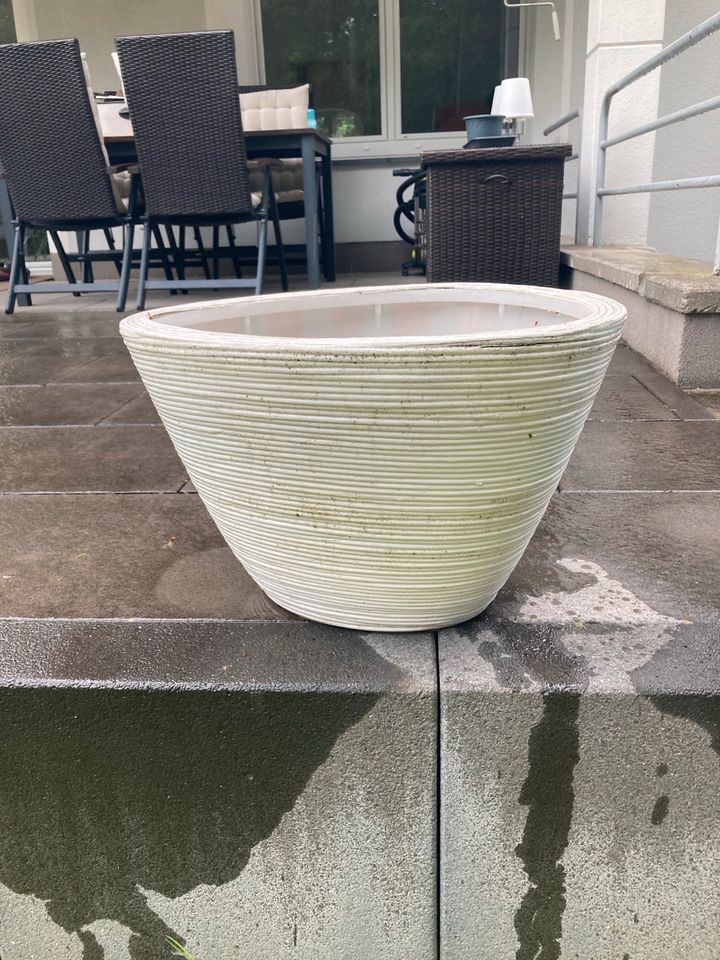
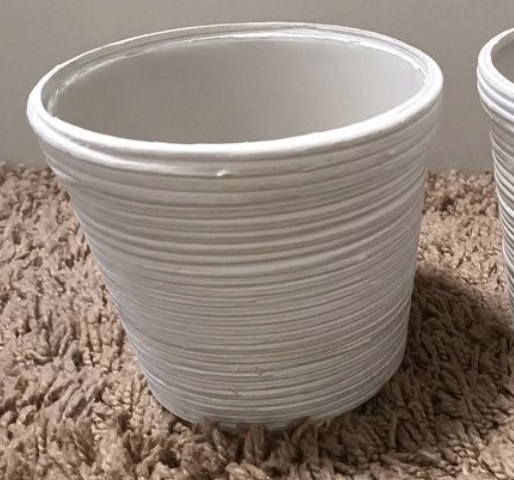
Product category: misc
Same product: yes